Jeremias van Winghe

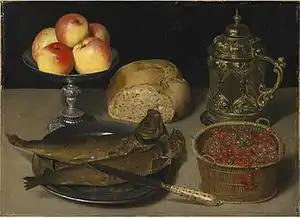
"Still life"

After spending time in Italy, Jeremias van Winghe established himself in Frankfurt am Main. In addition to portraits he also painted highly finished and beautifully executed still lifes, at a time when this subject matter was still fairly unexplored. He must have been among the first artists to introduce this type of painting to Frankfurt. On marrying Anne Maria Mertens, the daughter of a jeweller, in 1616, he largely abandoned painting in favour of working in his father-in-law's business. He returned to painting later around 1640, and the break in his artistic activity partially explains the scarcity of his known oeuvre.